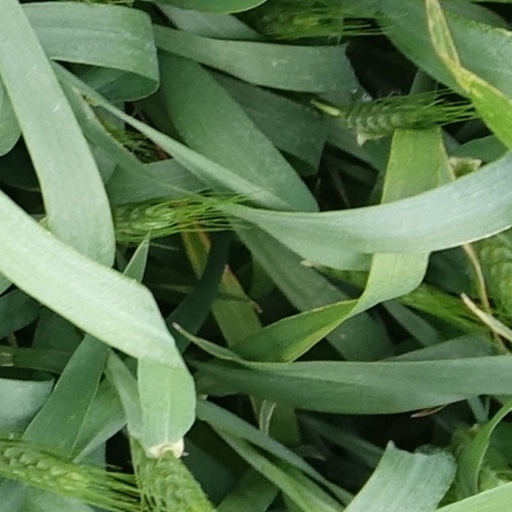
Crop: wheat